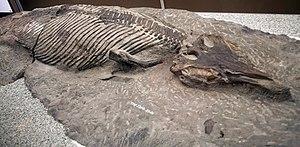
La liste suivante comprend tous les genres qui sont inclus dans l'ordre des Ichthyosauria ou dans le taxon mère Ichthyopterygia.